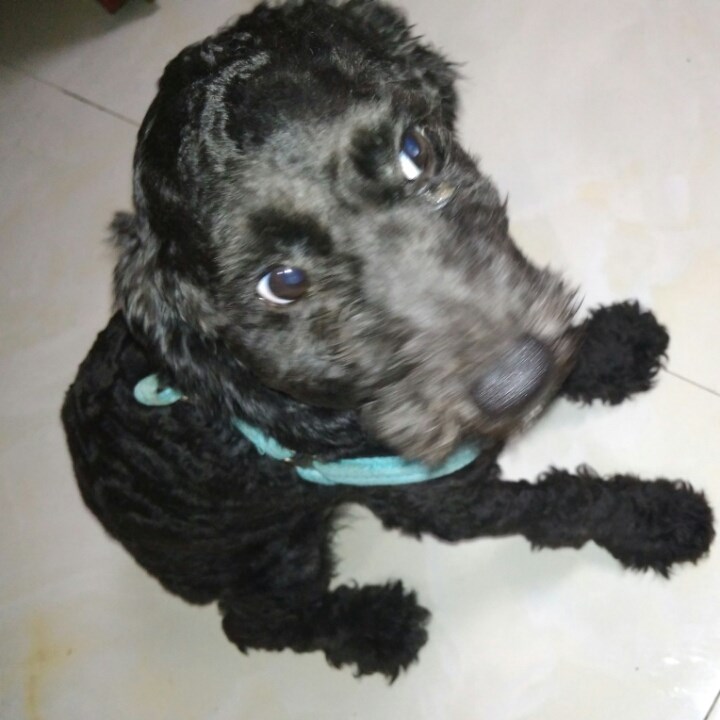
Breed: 2925-n000114-toy_poodle